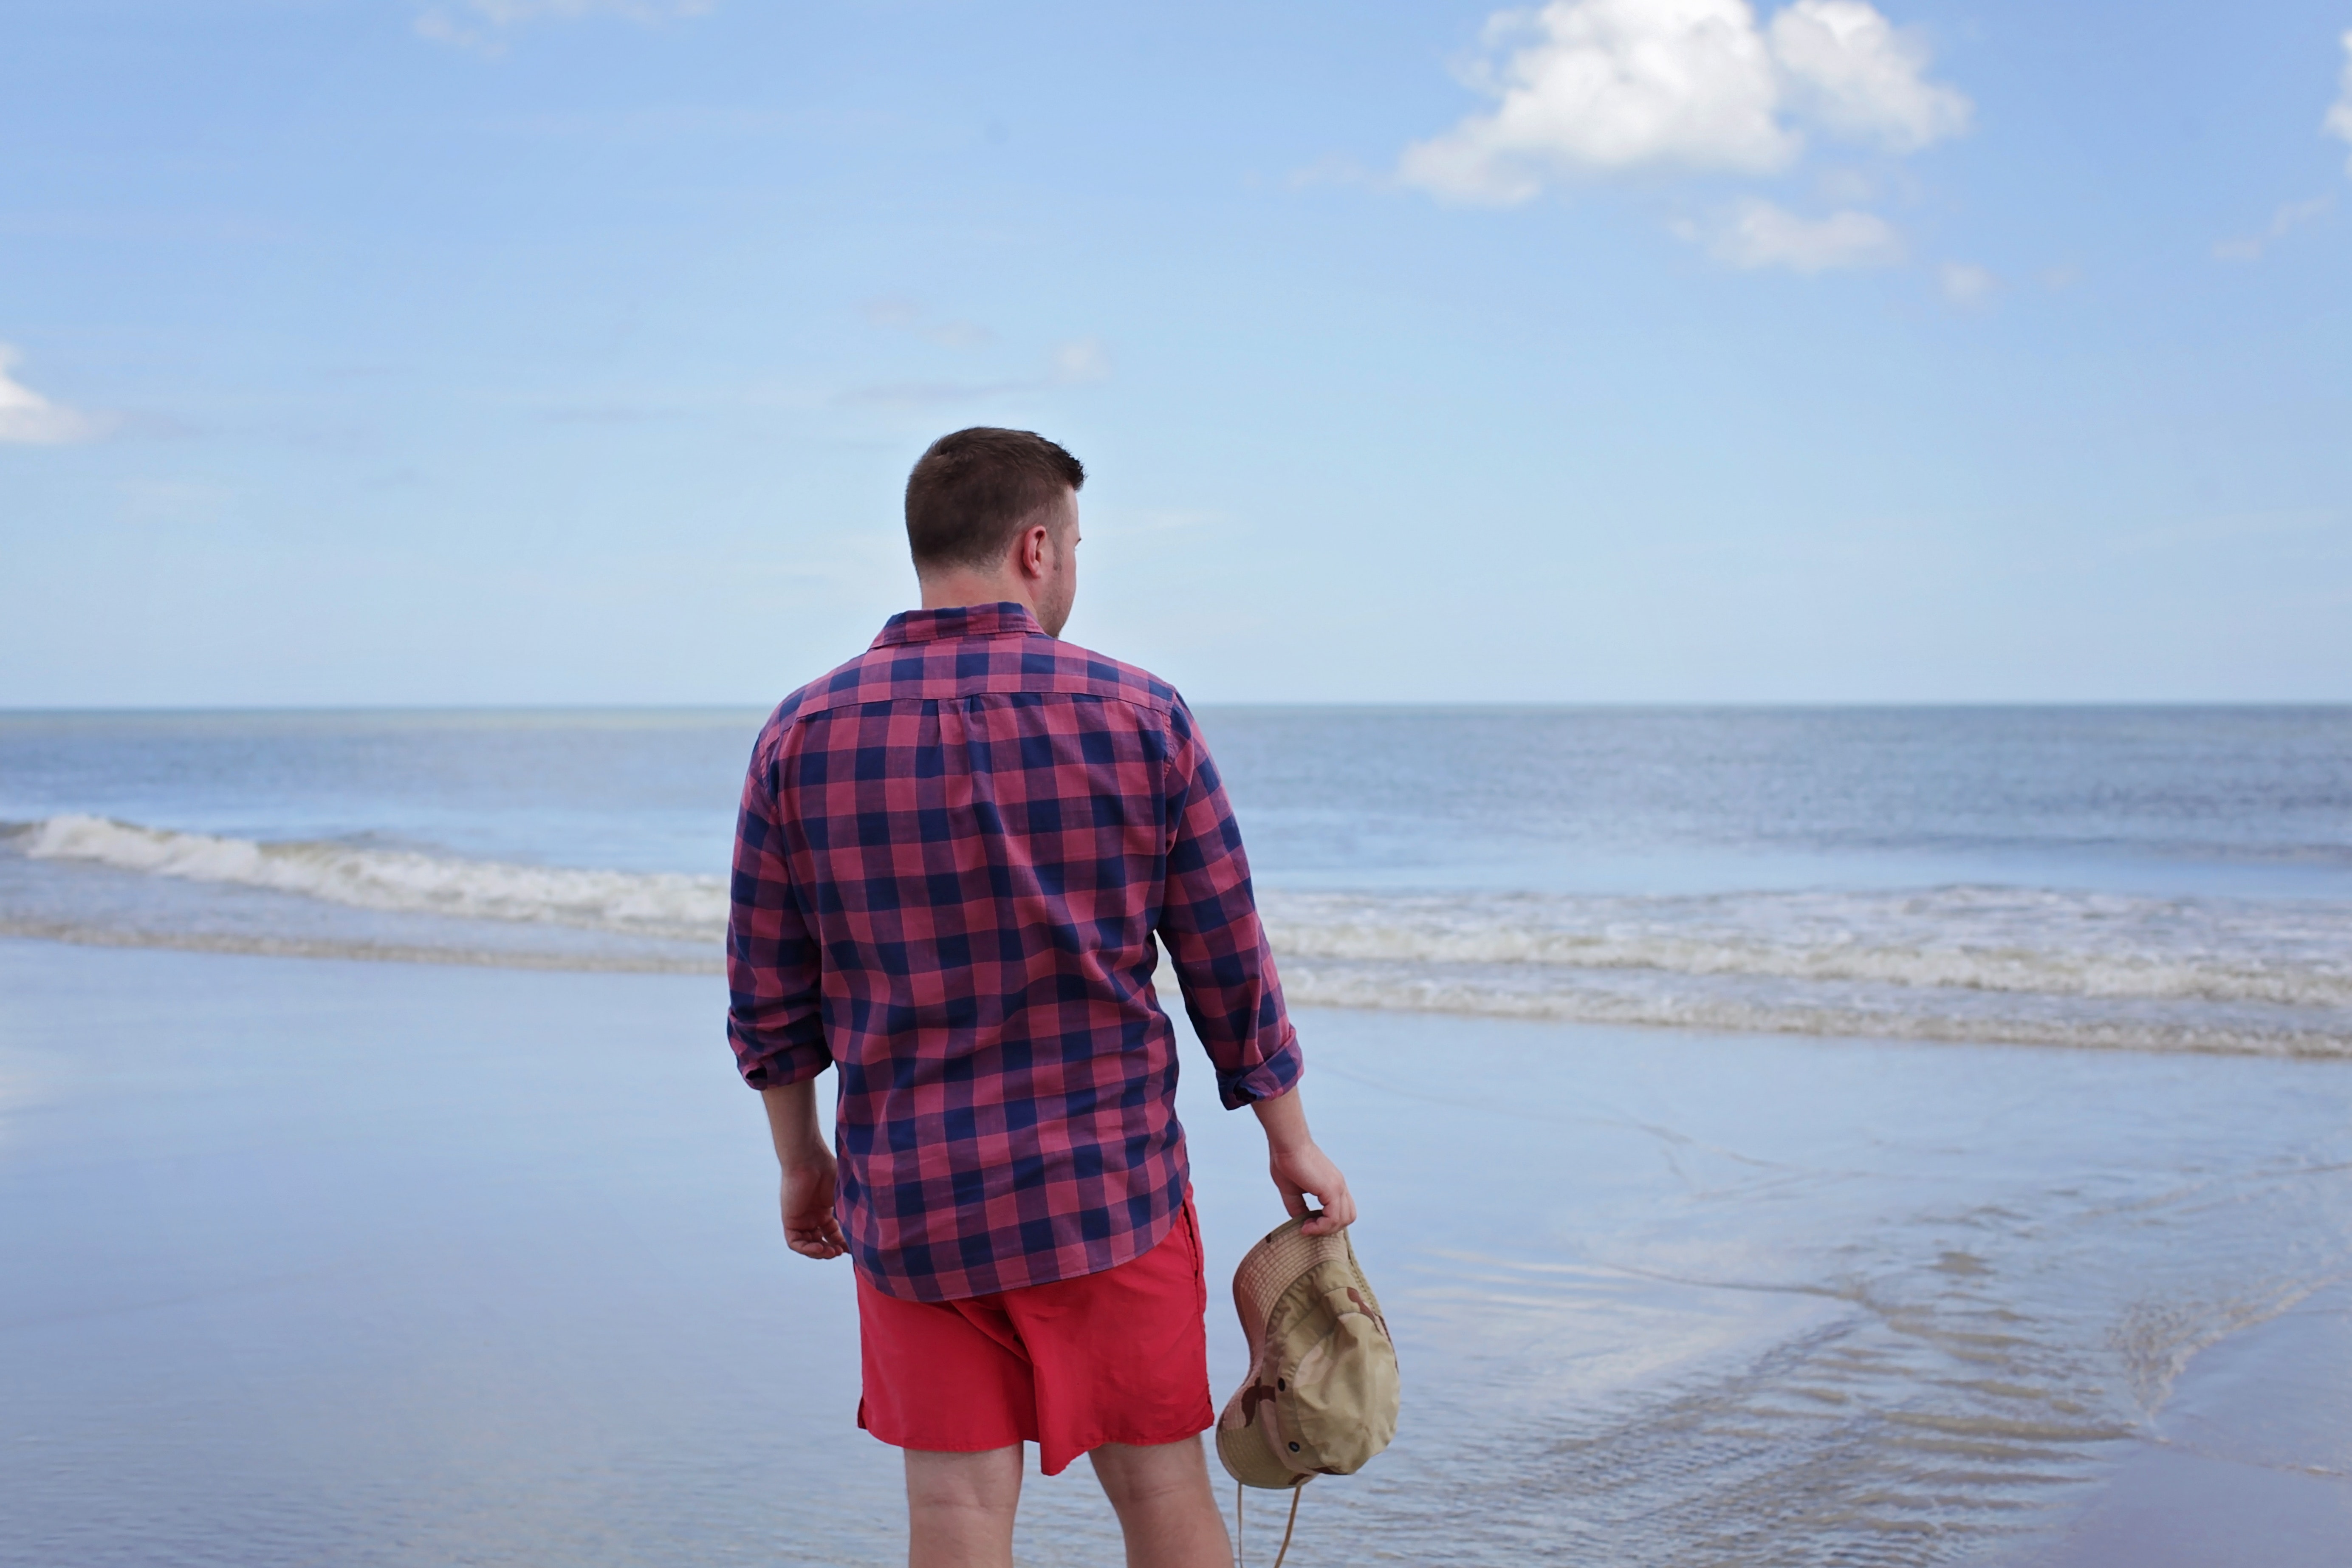
beach, vacation, ocean, sea, plaid, tartan, sky, standing, pattern, coast, summer, shore, design, fun, textile, coastal and oceanic landforms, photography, shorts, sand, travel, tourism, holiday, wave